Château d'Étobon

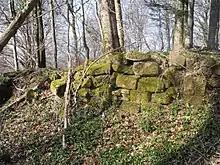
Vestige of the old Etobon castle, Haute-Saône, France

The Château d'Étobon is a ruined castle in the "commune" of Étobon in the Haute-Saône "département" of France, 6 km from the town of Héricourt.